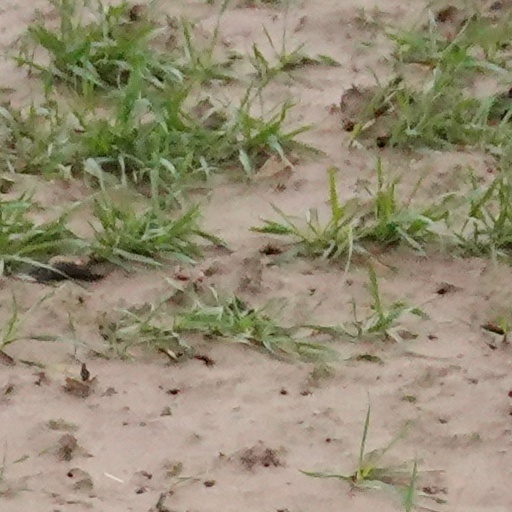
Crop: wheat